Vassy Kapelos

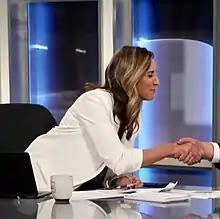
Kapelos in 2018

Vassiliki "Vassy" Kapelos (born May 6, 1981) is a Canadian political journalist, currently serving as the chief political correspondent for CTV News. She formerly was the host of "Power & Politics" on CBC News Network from 2018 to 2022. She formerly worked as the Ottawa bureau chief for Global News and the host of that network's Sunday morning political affairs show, "The West Block".